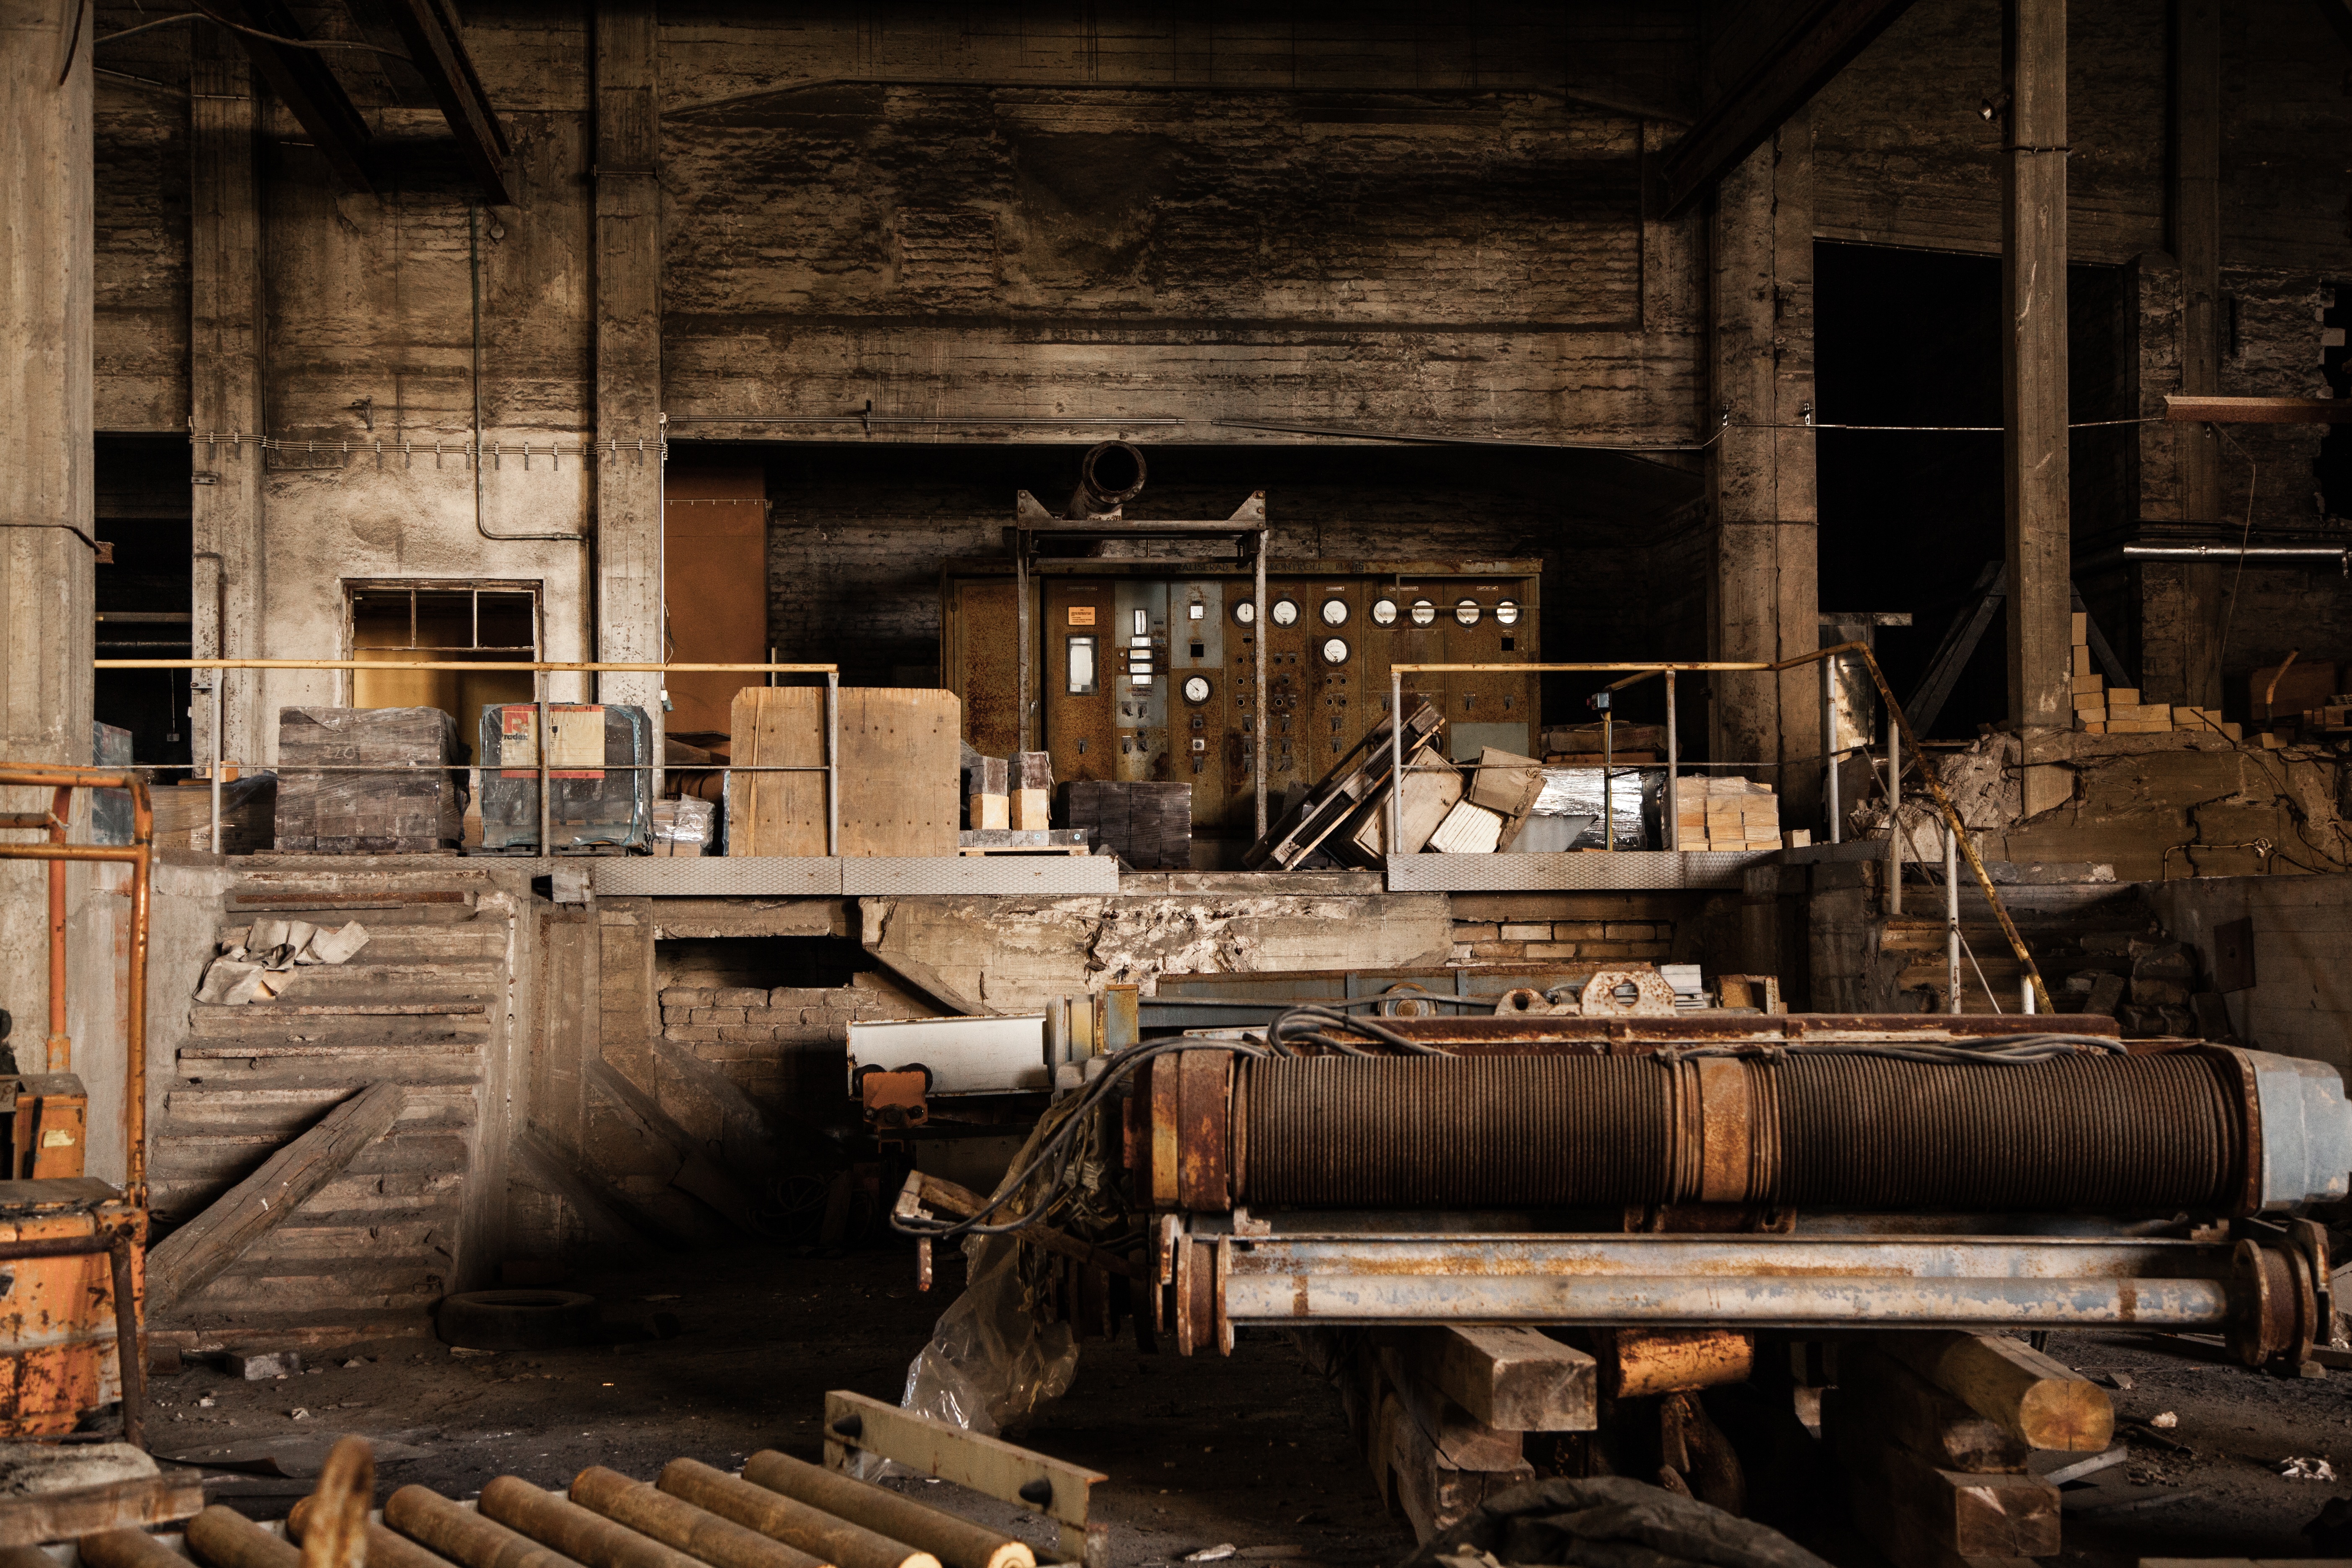
grungy, architecture, structure, plant, sky, wood, retro, steam, interior, building, old, urban, wall, steel, environment, construction, equipment, scenery, broken, metal, brown, gray, industrial, abandoned, factory, dirty, grunge, rough, empty, exterior, industry, decay, lumber, weathered, textured, manufacturing, outdoors, chrome, messy, pipes, derelict, rusty, rusted, garbage, tourist attraction, metallic, screenshot, aged, corrosion, obsolete, old factory, unhygienic, duct, ancient history